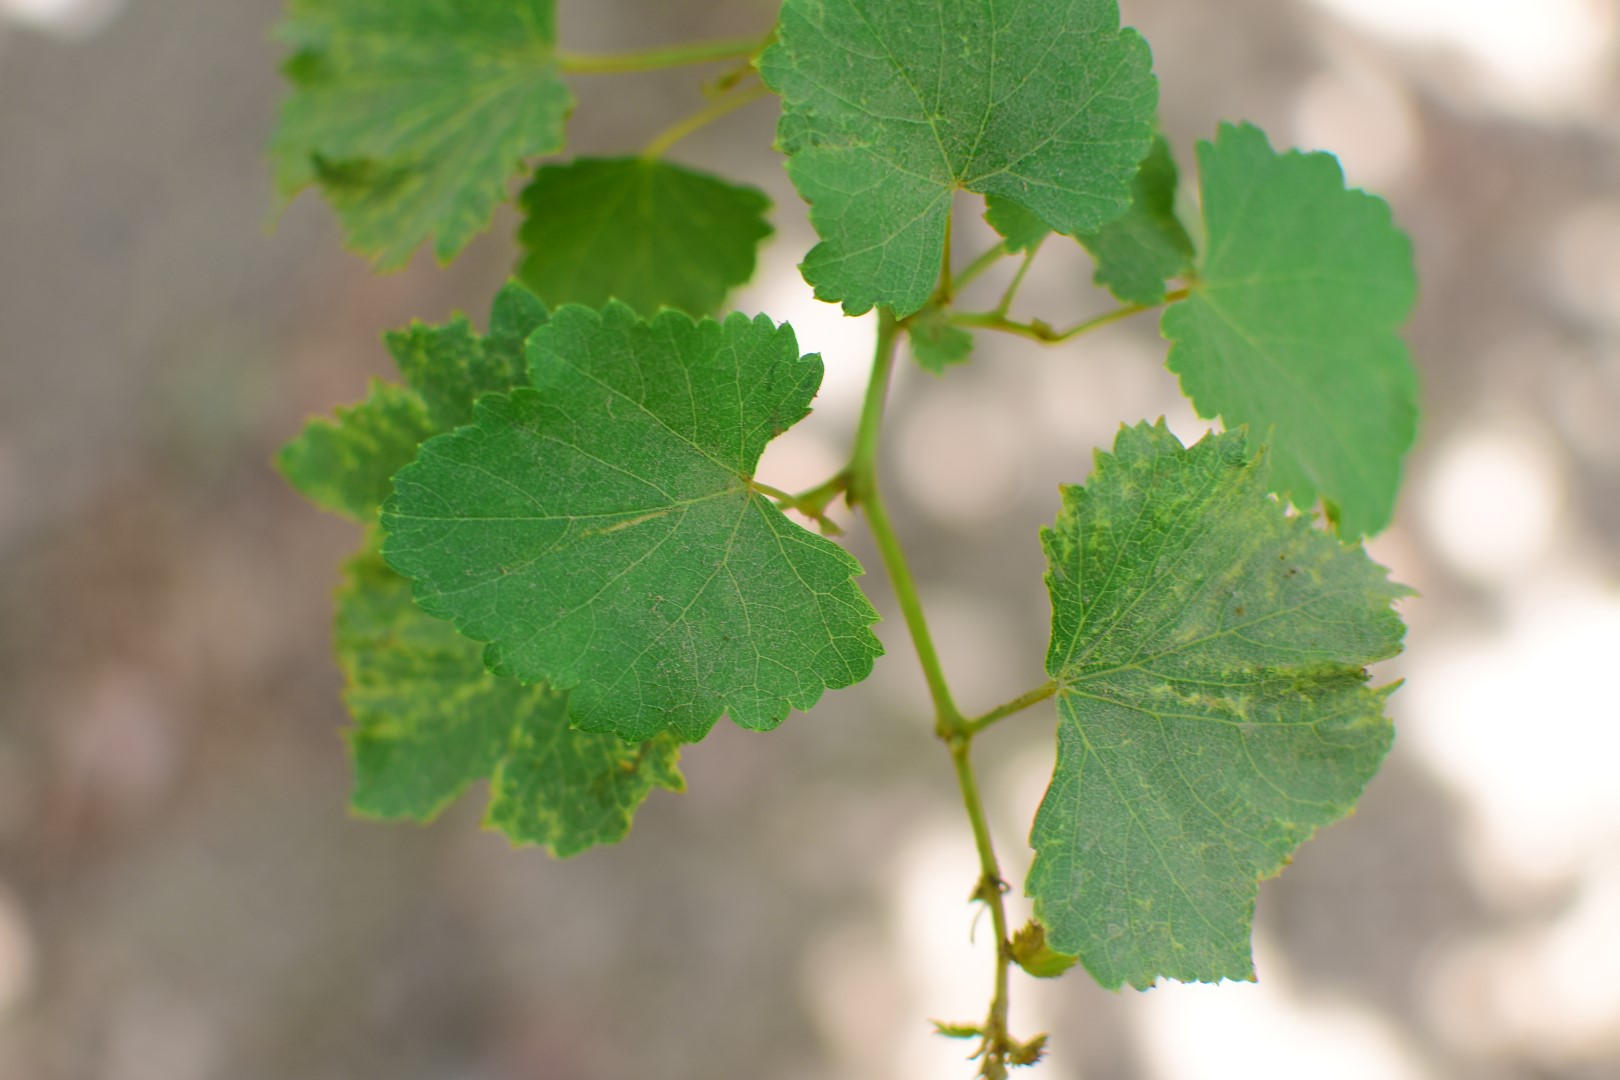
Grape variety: Frinsi